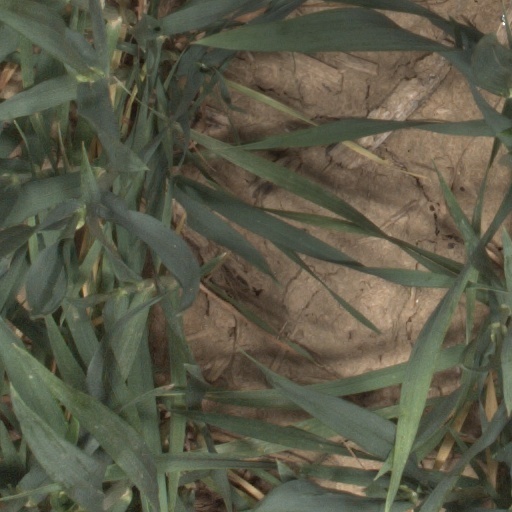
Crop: wheat